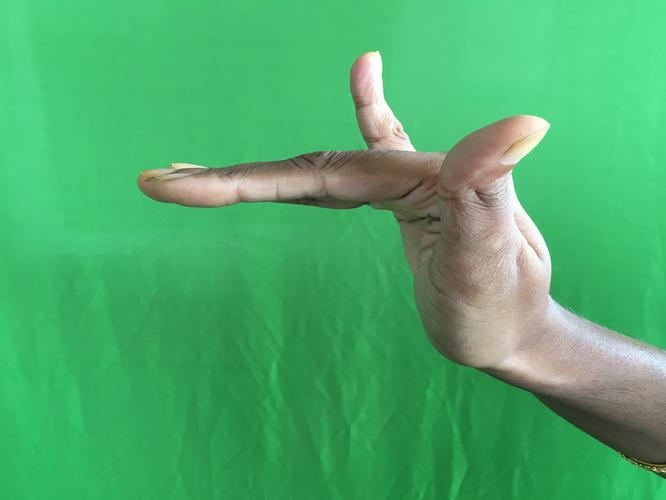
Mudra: Mrigasirsha
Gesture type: single_hand